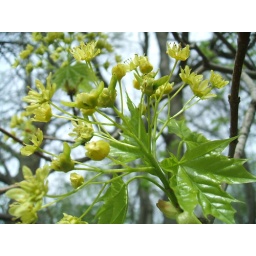
A Sugar Maple (&lt;i&gt;Acer saccharum&lt;/i&gt;) in bloom, with both male and female flowers visible.